St-Gingolph railway station

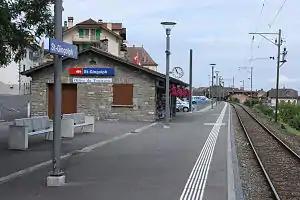
The station building in 2011

St-Gingolph railway station is a railway station in the municipality of Saint-Gingolph, in the Swiss canton of Valais. It is the northern terminus of the Saint-Gingolph–Saint-Maurice line and is served by local trains only. The station sits on the border between Switzerland and France; there is no rail service on the French side.